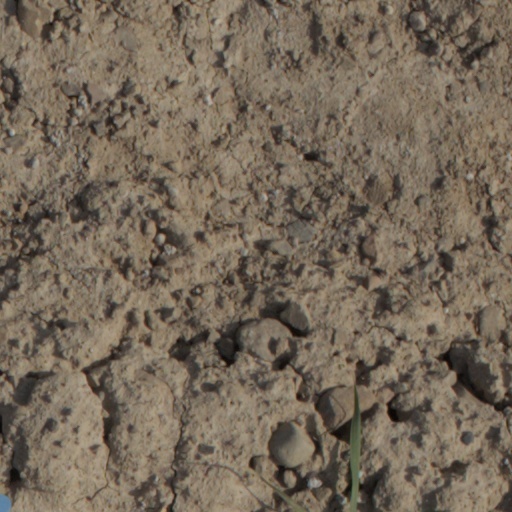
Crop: wheat